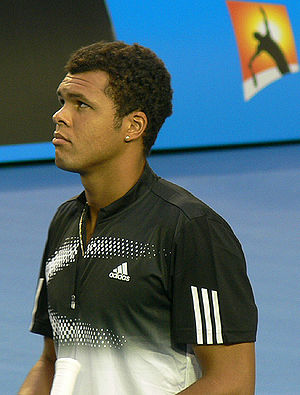
Jo-Wilfried Tsonga
Jo-Wilfried Tsonga er en fransk tennisspiller, der blev professionel i 2004. Han har igennem sin karriere vundet seks single- og fire doubletitler, og hans højeste placering på ATP's verdensrangliste er en 6. plads, som han opnåede i november 2008.